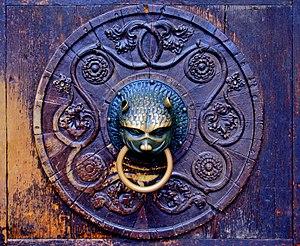
La cathédrale de la Visitation est une cathédrale catholique située en Allemagne dans la ville d'Augsbourg, en Bavière. C'est le siège du diocèse d'Augsbourg.